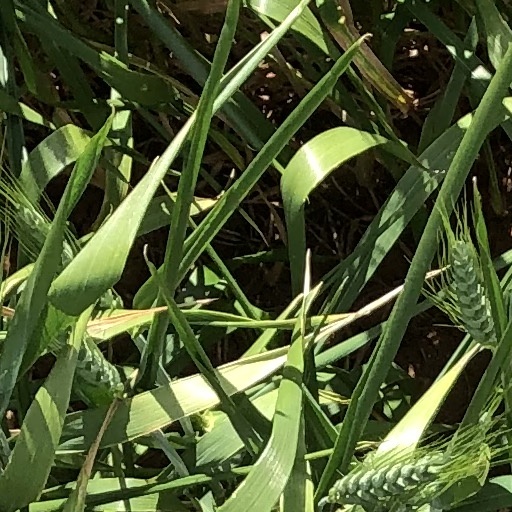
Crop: wheat